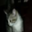
Label: cat